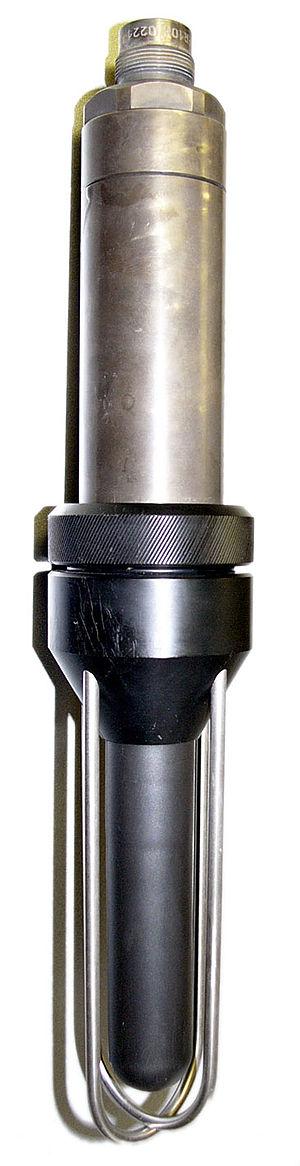
Les communications avec les sous–marins en plongée sont techniquement très difficiles, elles nécessitent la mise en œuvre de techniques et d'équipements spécifiques. Cette extrême difficulté est due à un effet incontournable : les ondes électromagnétiques des fréquences habituellement utilisées pour les télécommunications sont incapables de traverser un conducteur électrique épais comme de l'eau salée.
Bien qu’illégale, la pêche à l’explosif consiste à bombarder une zone de mer, ce qui envoie une puissante onde de choc et ainsi tue les poissons aux alentours. Il suffit après de les récolter à la surface. La pêche à l'explosif constitue l’une des menaces les plus importantes en ce qui concerne la survie d’écosystèmes marins tels que les récifs coralliens’.
La notion de communication acoustique sous-marine regroupe les moyens d'envoi/réception d'informations sous l'eau. La plupart des systèmes acoustiques subaquatiques sont actifs, mais il existe aussi quelques dispositifs passifs dédiés à l'interception de signaux sonores circulant dans l'eau.
Un hydrophone est un microphone destiné à être utilisé sous l'eau. C'est un transducteur électroacoustique, c'est-à-dire qu'il transforme, dans les liquides, des ondes acoustiques en signaux électriques.